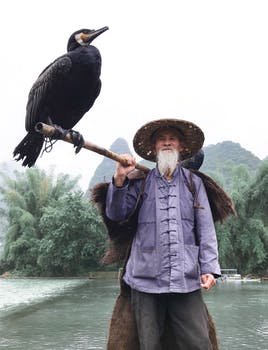
Label: No Watermark